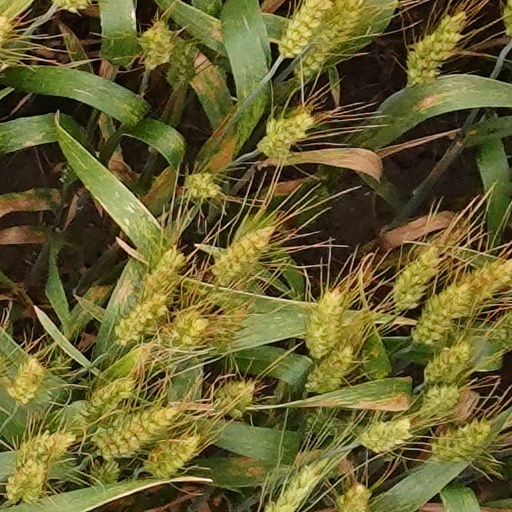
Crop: wheat